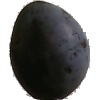
Label: Plum 3